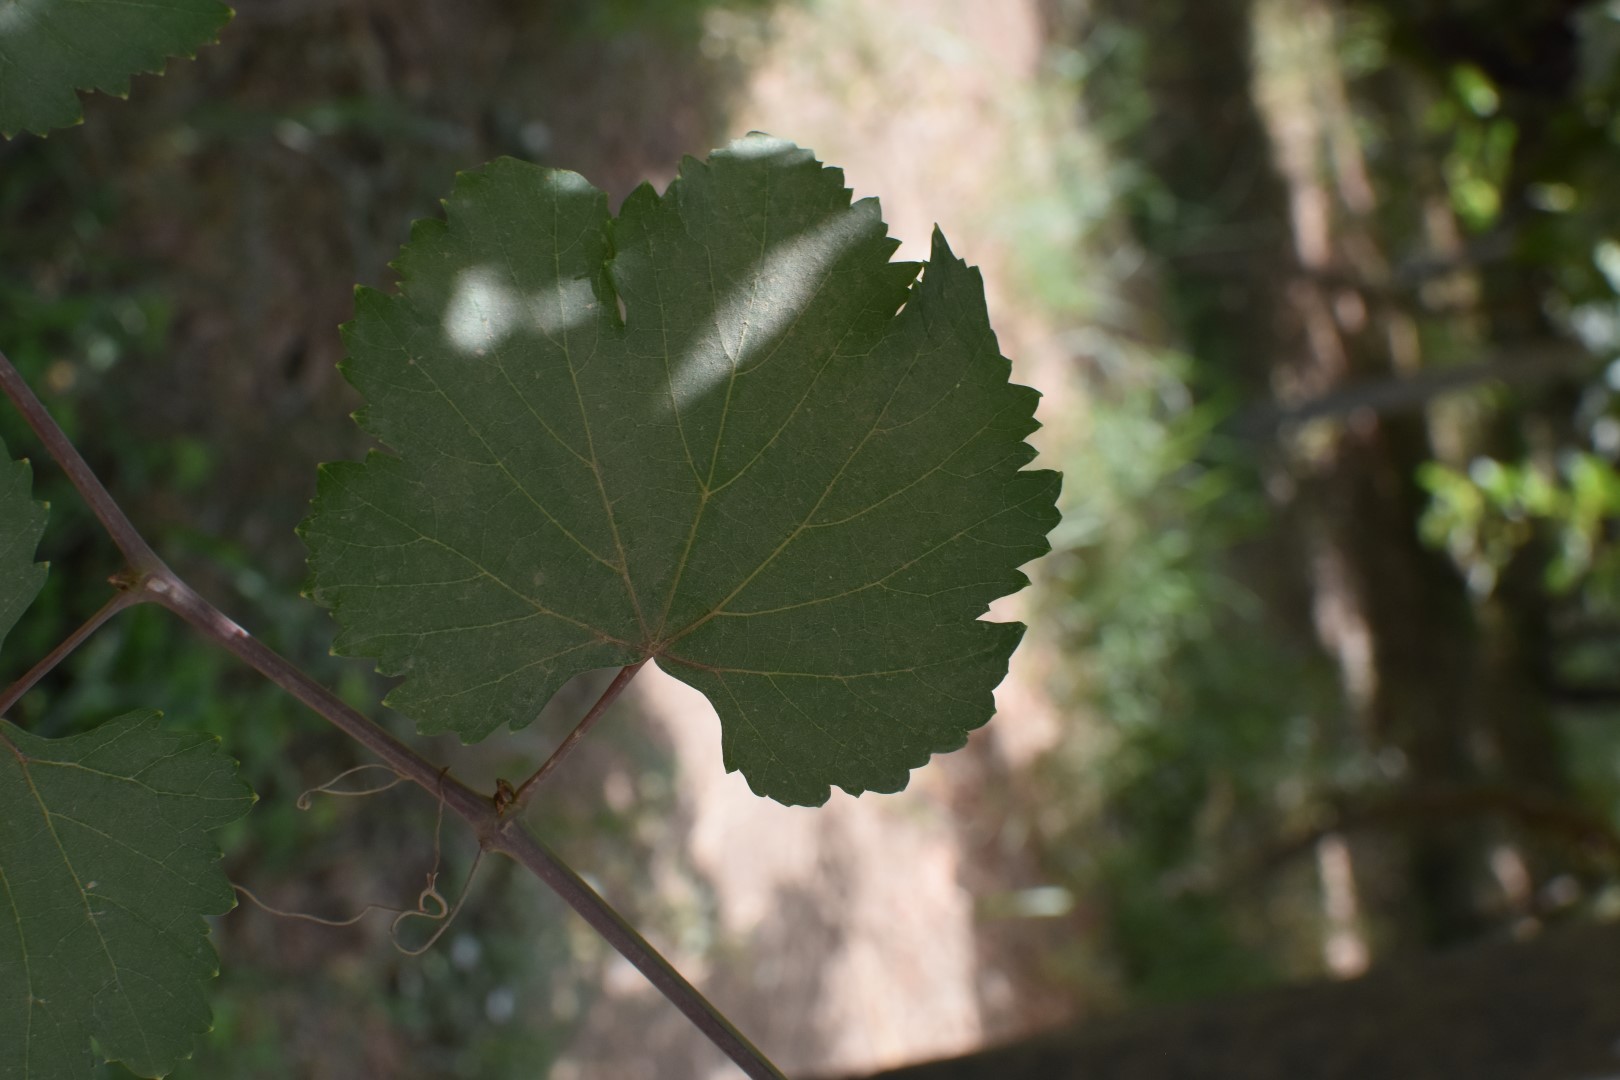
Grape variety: Riasi